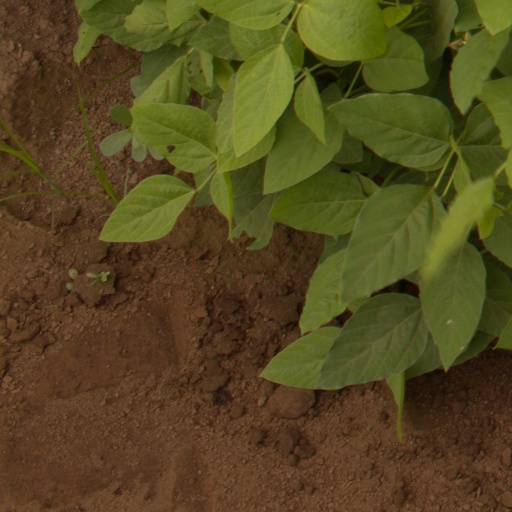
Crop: soybean